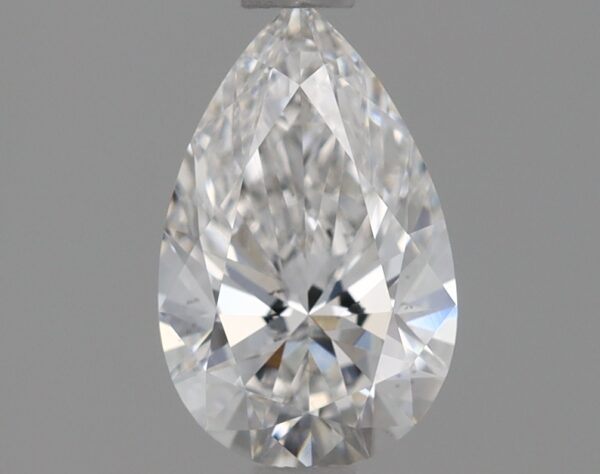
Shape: pear
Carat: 0.72
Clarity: VS2
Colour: E
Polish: EX
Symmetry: EX
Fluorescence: NONE
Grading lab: IGI
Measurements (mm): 8.09 x 5.09 x 3.08